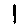
Label: 1